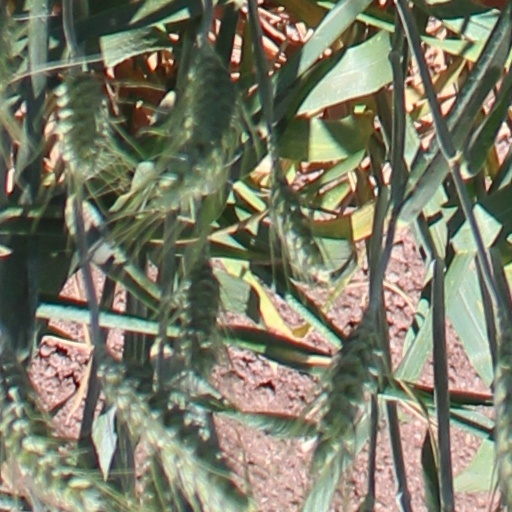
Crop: wheat